MYCRO-1

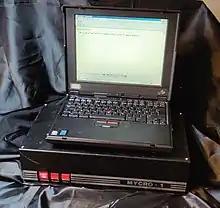
Mycro-1. (2019) Connected to a terminal emulation program. It greets you with: MYCROP V.2.8 (Z)

The MYCRO-1 was a microcomputer manufactured and sold by Mycron of Oslo, Norway. Built around the Intel 8080 CPU, it was one of the first commercial single-board computer after the Intel SDK-80. One is currently displayed at the Norwegian Museum of Science and Technology.